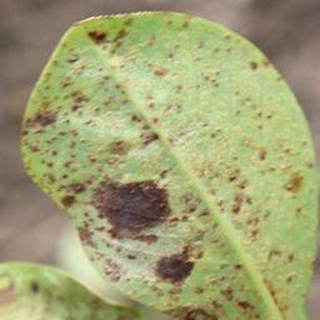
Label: groundnut_rust